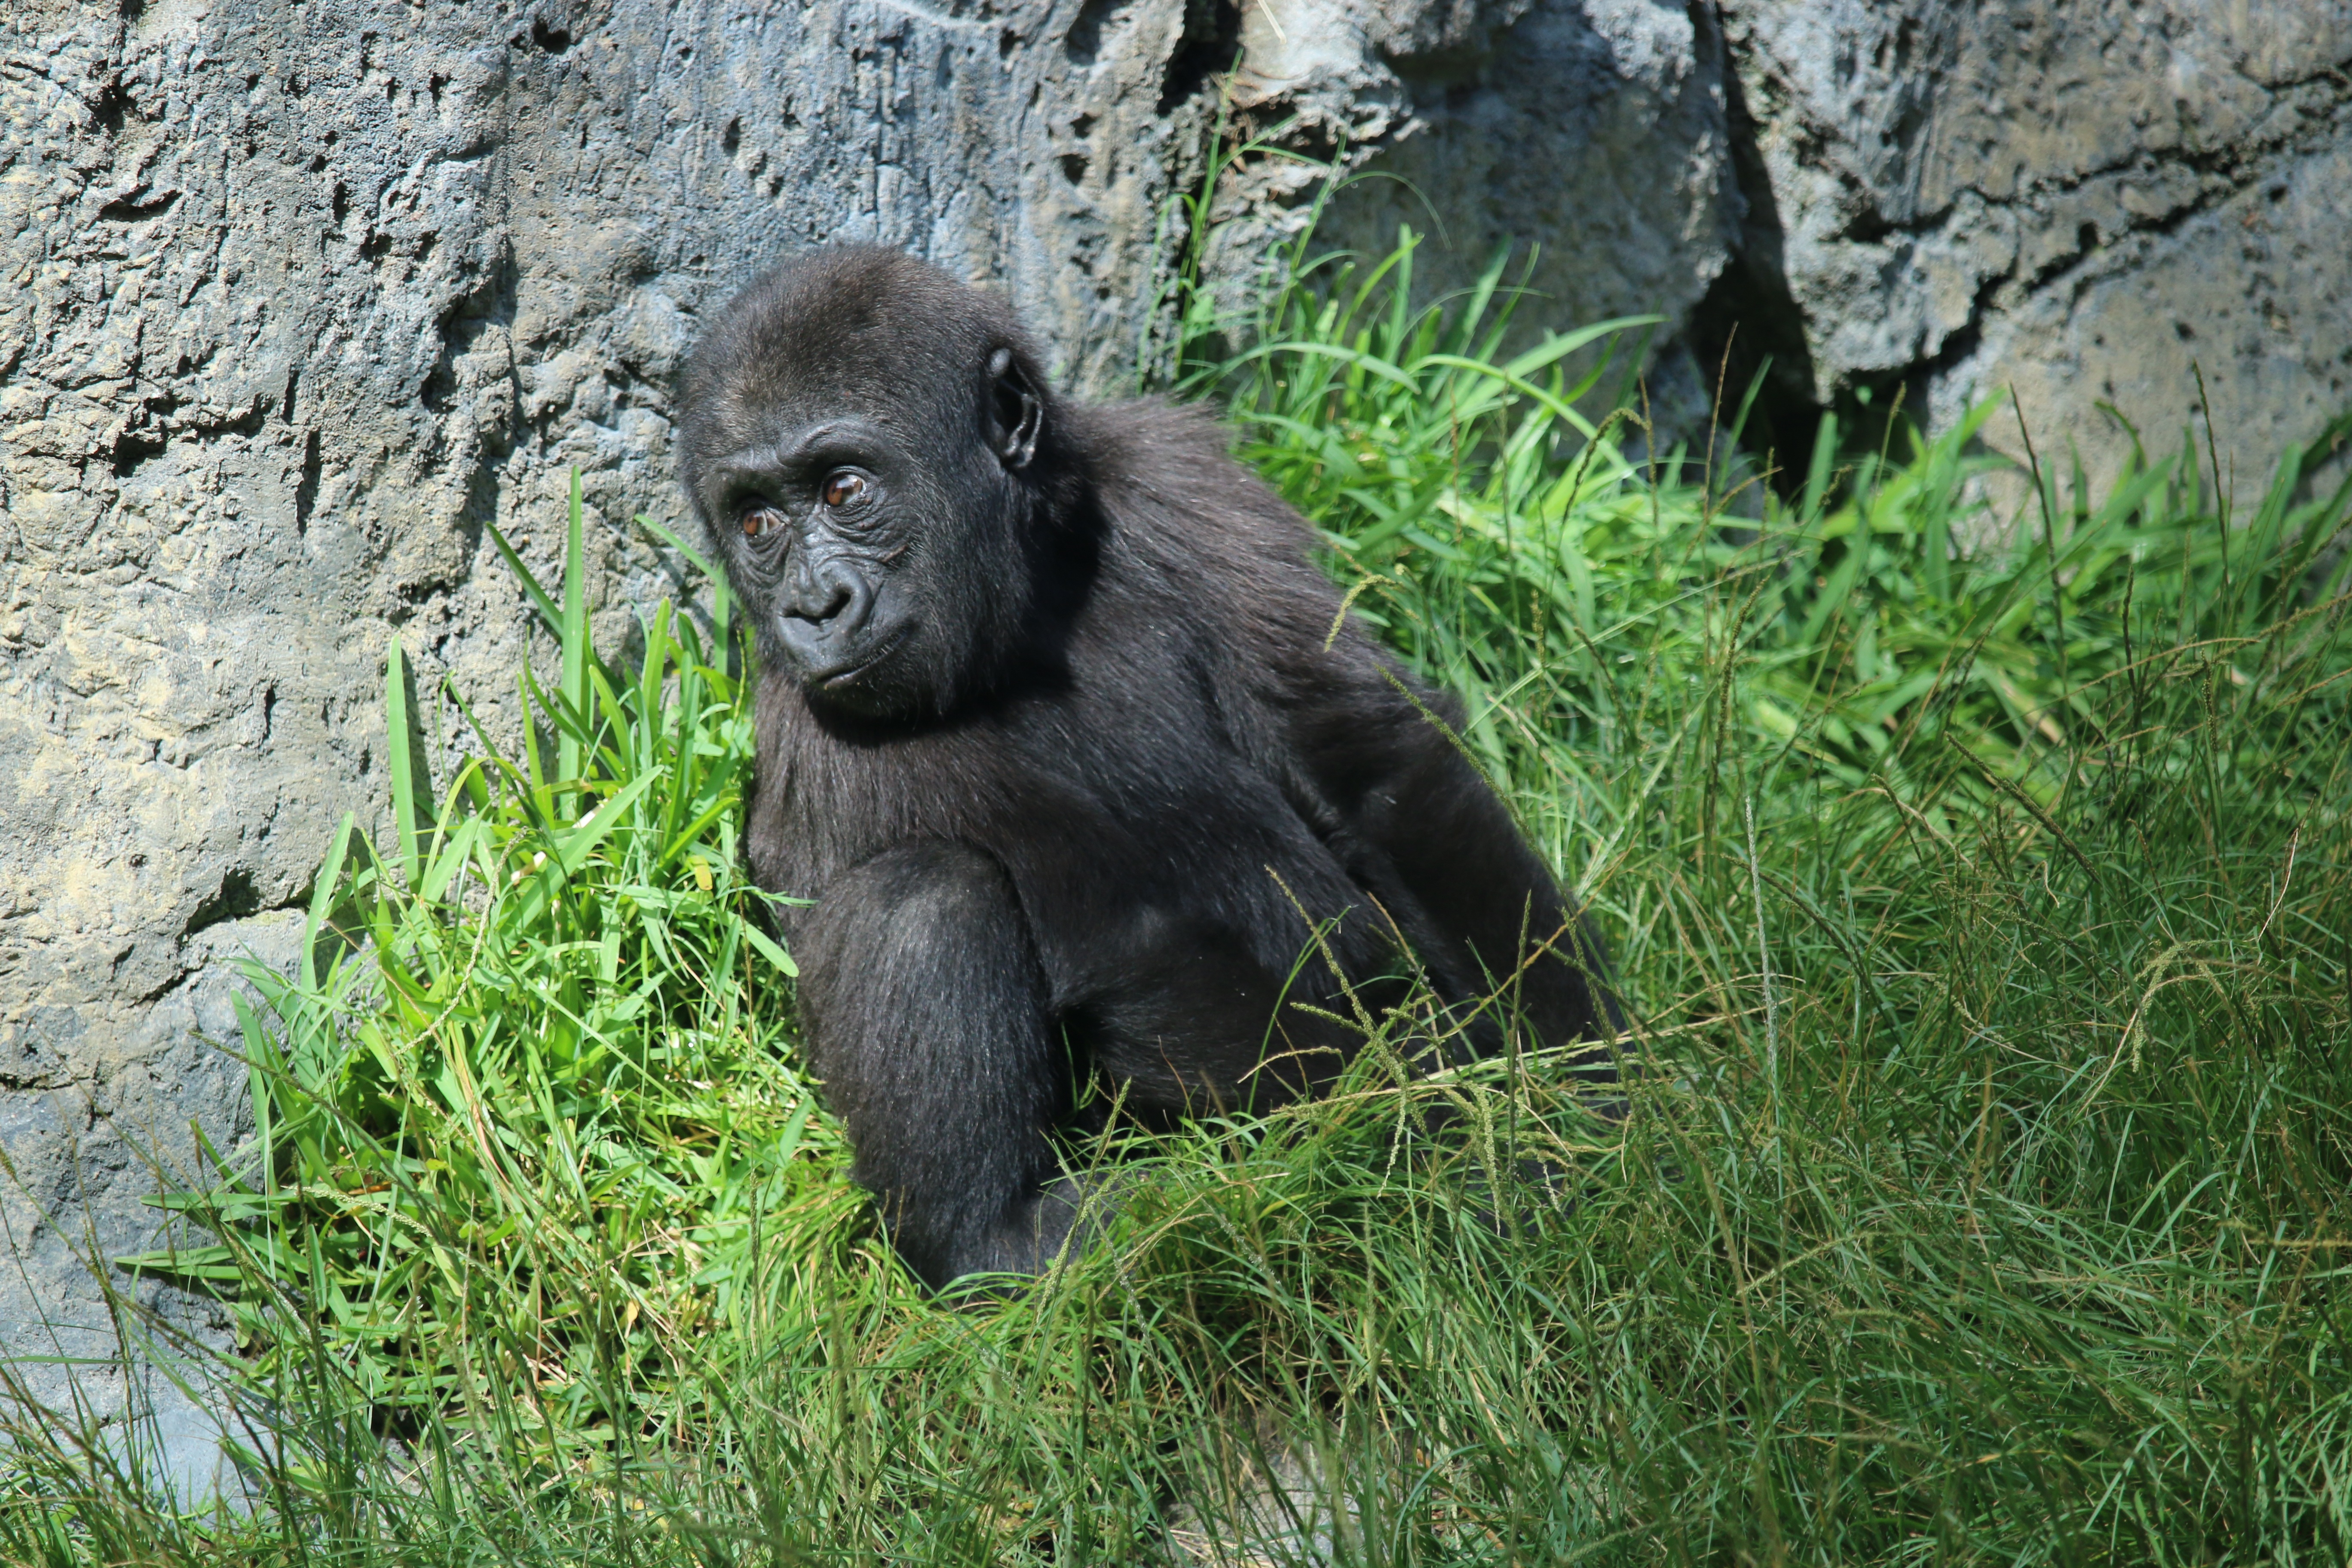
wildlife, zoo, mammal, baby, fauna, primate, gorilla, chimpanzee, vertebrate, san diego zoo, western gorilla, great ape, denny